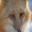
Label: fox